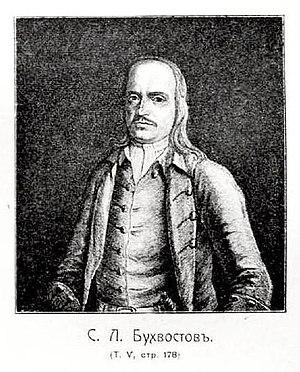
Le régiment Préobrajensky ou régiment de la Transfiguration est le plus ancien et l'un des plus prestigieux régiments de la Garde impériale russe. Il est intimement lié à l'histoire de l'émergence de l'Empire russe, de la fin du XVIIᵉ siècle au XIXᵉ siècle. À ce titre, il incorpore une forte charge symbolique.